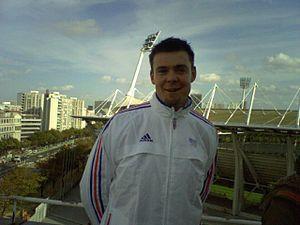
Le skieur français Antoine Dénériaz à Paris en novembre 2005
Antoine Dénériaz, né le 6 mars 1976 à Bonneville en Haute-Savoie, est un skieur alpin français, spécialiste de la descente, dont la carrière sportive s'est étendue de 1996 à 2007 au niveau international. Il fait ses débuts en Coupe du monde en 1996 et remporte sa première épreuve en 2002 sur la piste de Val Gardena. Il est sacré champion olympique de descente à Sestrières lors des Jeux d'hiver de Turin en 2006.